John Culberson

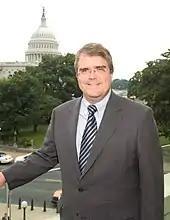
Culberson's freshman portrait during the 107th Congress

Culberson won the Republican nomination for the 7th District in 2000 after 15-term incumbent Bill Archer announced his retirement. His state house district included much of the congressional district's western portion. He finished first in the Republican primary — traditionally the real contest in what has historically been a heavily Republican district – and defeated Peter Wareing in the runoff. He won easily in November, taking about 75% of the vote.